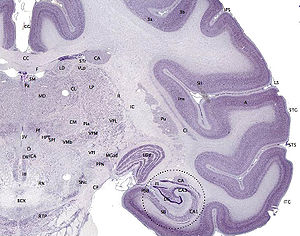
Hjernebark
Skive af væv fra hjernen på en rhesusabe, hvor hjernebarken (cerebral cortex) er markeret med mørk lilla.
Hjernebarken er det yderste lag af storhjernen og lillehjernen hos højerestående dyr. Den indeholder blandt andet nervecellelegemer.